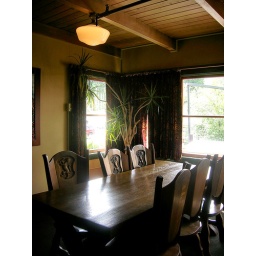
sitting area in the small library part of the lodge.